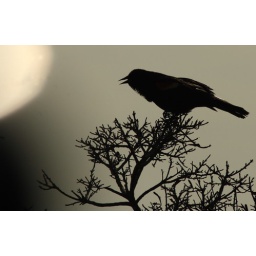
black bird singing in the dead of night...